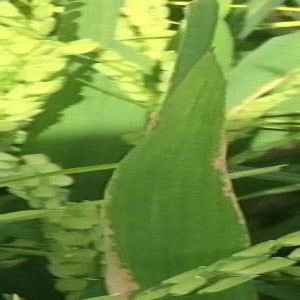
Disease: Bacterialblight